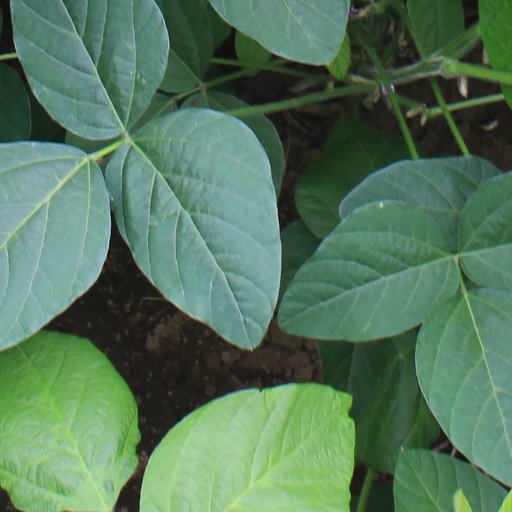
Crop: soybean